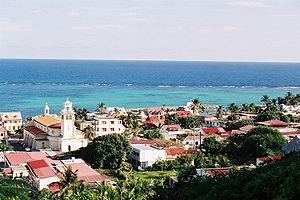
Capesterre-de-Marie-Galante ou Capesterre est une commune française, située dans le département de la Guadeloupe sur l’île de Marie-Galante.
Marie-Galante, est une île de l'archipel des Petites Antilles située à 30 km au sud-est des côtes de la « Guadeloupe continentale », dont elle est une dépendance administrative. Sa superficie de 158 km² en fait la troisième plus grande île des Antilles françaises, juste après la Guadeloupe et la Martinique. La communauté de communes de Marie-Galante, qui réunit les trois communes de l'île est la première communauté de communes de l'histoire de l'Outre-Mer.